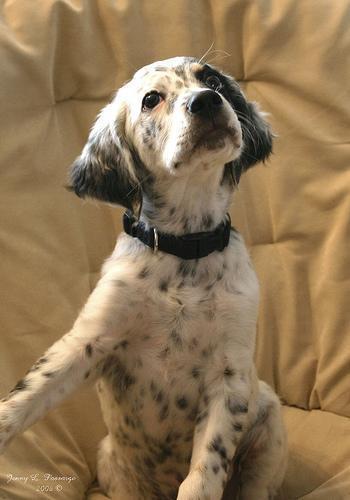
english setter